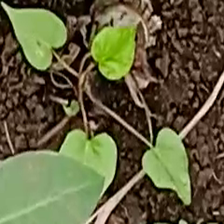
Weed species: Obscure_morning _glory(Ipomoea obscura)